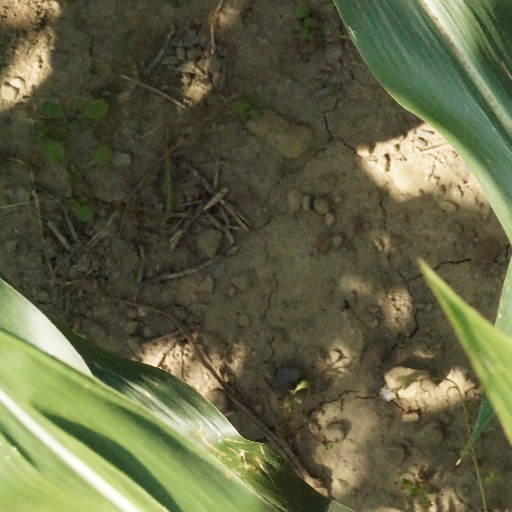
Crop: maize; corn